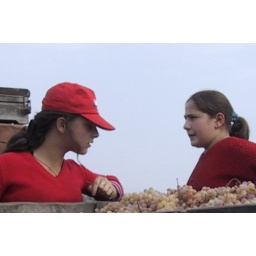
Two beautiful girls in red discuss matters over grapes.